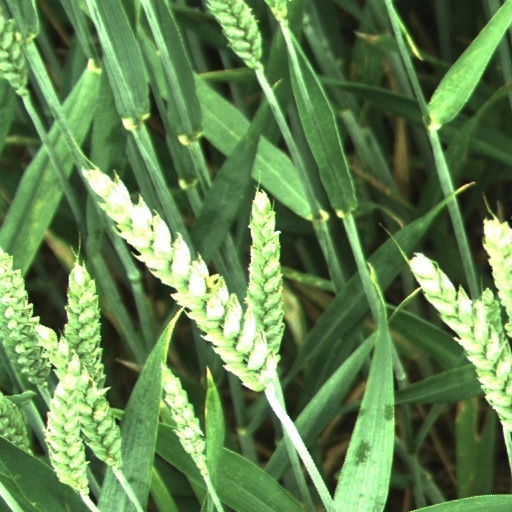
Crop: wheat